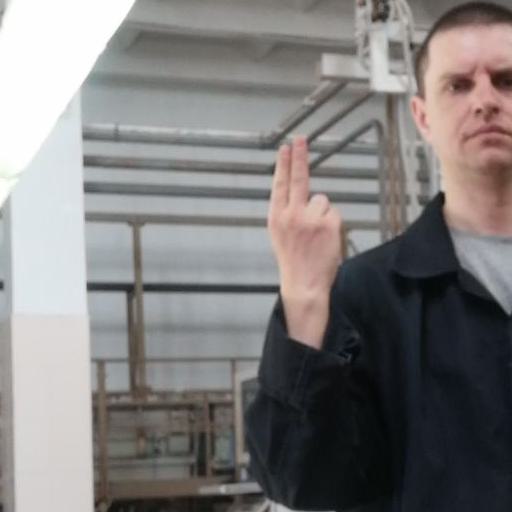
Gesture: two_up_inverted